Súper Sábado Sensacional

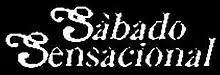
The original "Sábado Sensacional" logo.

The heavy schedule of a long running variety television show took its toll on Amador Bendayan's health at the end of the 1970s and throughout the 1980s. His abuse of cigarettes and his struggle with diabetes mellitus made it sometimes impossible to please his audience, forcing him to rest down, with his absence being covered by other hosts, including model and actress Miriam Ochoa, César González (""el amigo de todos" - "Everybody's friend""), journalist and broadcaster Napoleón Bravo and Gilberto Correa, who at the time was the host of another successful Venevision show ""De Fiesta Con Venevisión"" (and would eventually take over as permanent host of "SSS" until 1996). Meanwhile, people were patient enough to wait for Bendayan's constant returns, welcoming him with the now memorable slogan of "Ánimo Amador!" ("Cheer up, Amador!") which later became a stample of the show during the entire decade.